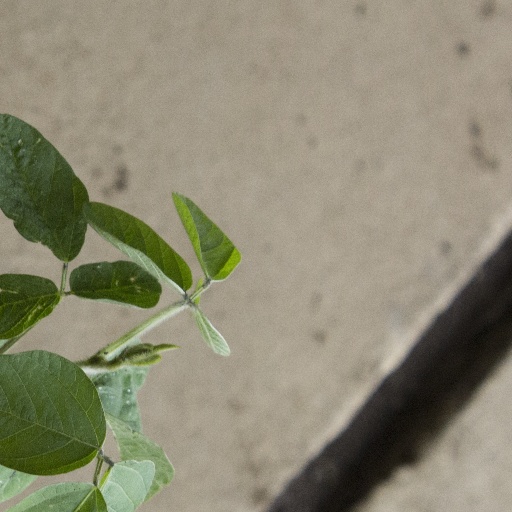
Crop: soybean